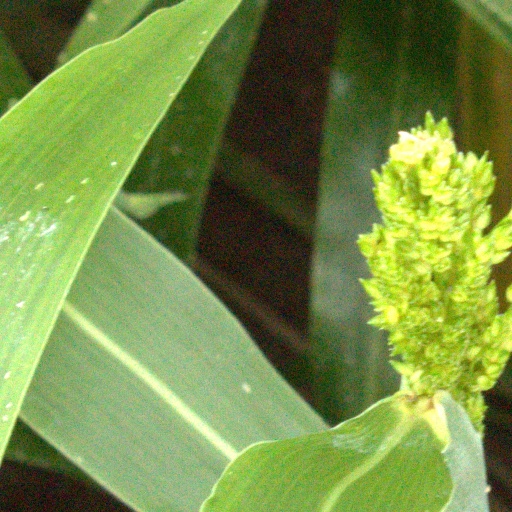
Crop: sorghum